Motor cortex

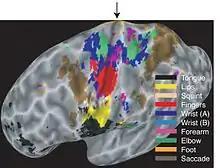
Map of the body in the human brain.

The clearest example of the coordination of muscles into complex movement in the motor cortex comes from the work of Graziano and colleagues on the monkey brain. They used electrical stimulation on a behavioral time scale, such as for half a second instead of the more typical hundredth of a second. They found that this type of stimulation of the monkey motor cortex often evoked complex, meaningful actions. For example, stimulation of one site in the cortex would cause the hand to close, move to the mouth, and the mouth to open. Stimulation of another site would cause the hand to open, rotate until the grip faced outward, and the arm to project out as if the animal were reaching. Different complex movements were evoked from different sites and these movements were mapped in the same orderly manner in all monkeys tested. Computational models showed that the normal movement repertoire of a monkey, if arranged on a sheet such that similar movements are placed near each other, will result in a map that matches the actual map found in the monkey motor cortex. This work suggests that the motor cortex does not truly contain a homunculus-type map of the body. Instead, the deeper principle may be a rendering of the movement repertoire onto the cortical surface. To the extent that the movement repertoire breaks down partly into the actions of separate body parts, the map contains a rough and overlapping body arrangement noted by researchers over the past century.